Question: Please indicate a possible affordance area of the bench that can be used for sitting on
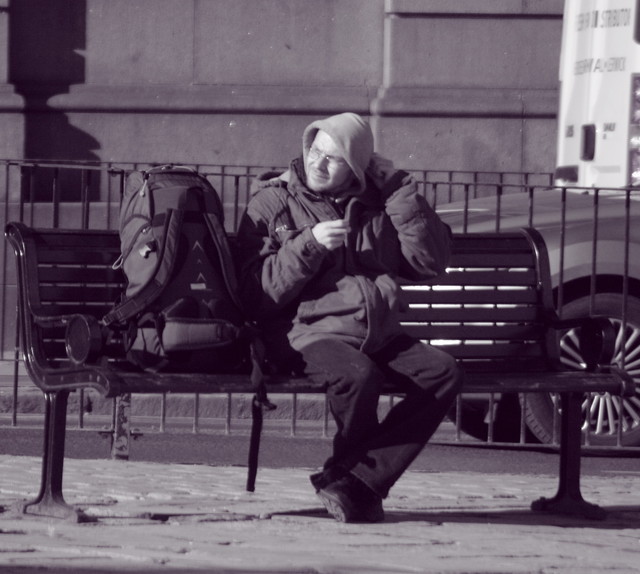
Answer: [38.5, 352, 628.5, 387]